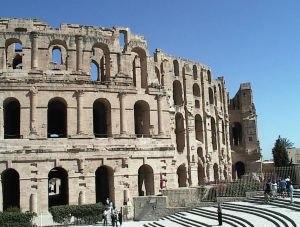
Cet article recense les sites inscrits sur la liste du patrimoine mondial par l'UNESCO situés en Afrique.